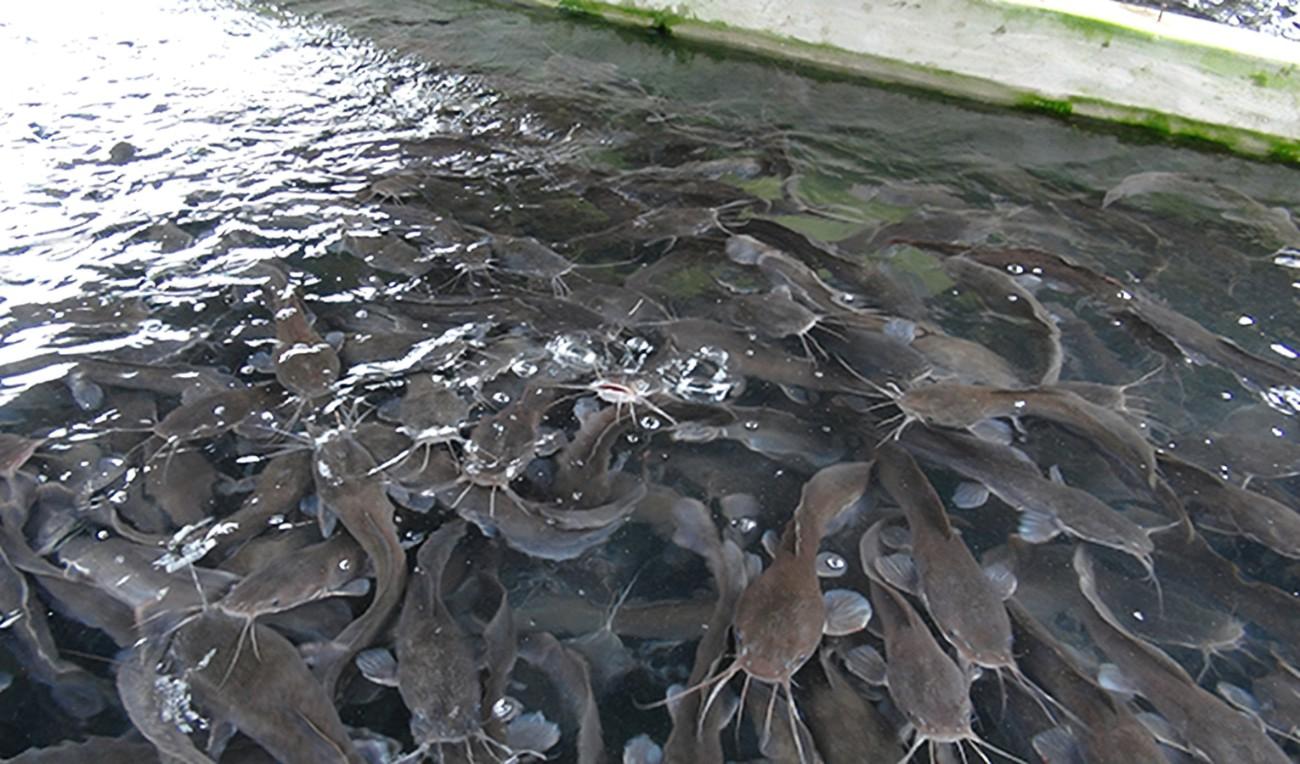
Samaki wengi aina ya kambale waliofugwa na kutunzwa vizuri kwenye bwawa. Njia hii husaidia kupata mavuno makubwa ya samaki kwenye eneo dogo. Pia, uangalizi wa karibu huhitajika katika ufugaji huu.